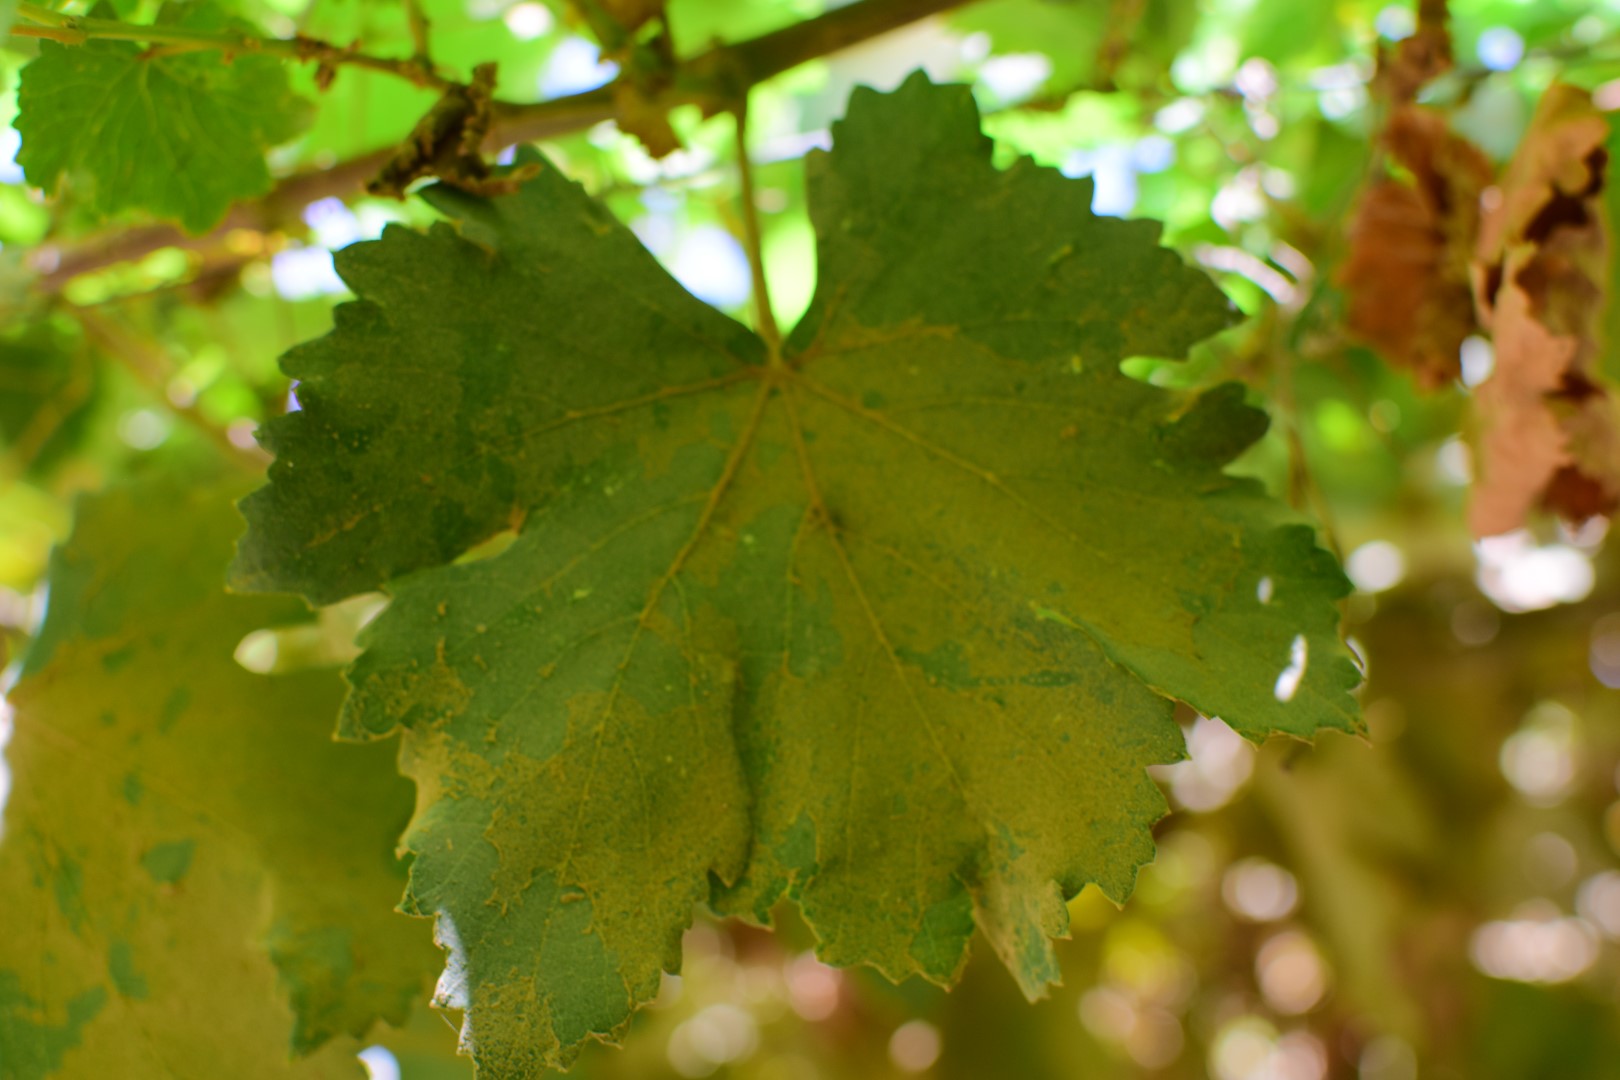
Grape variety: Kamali